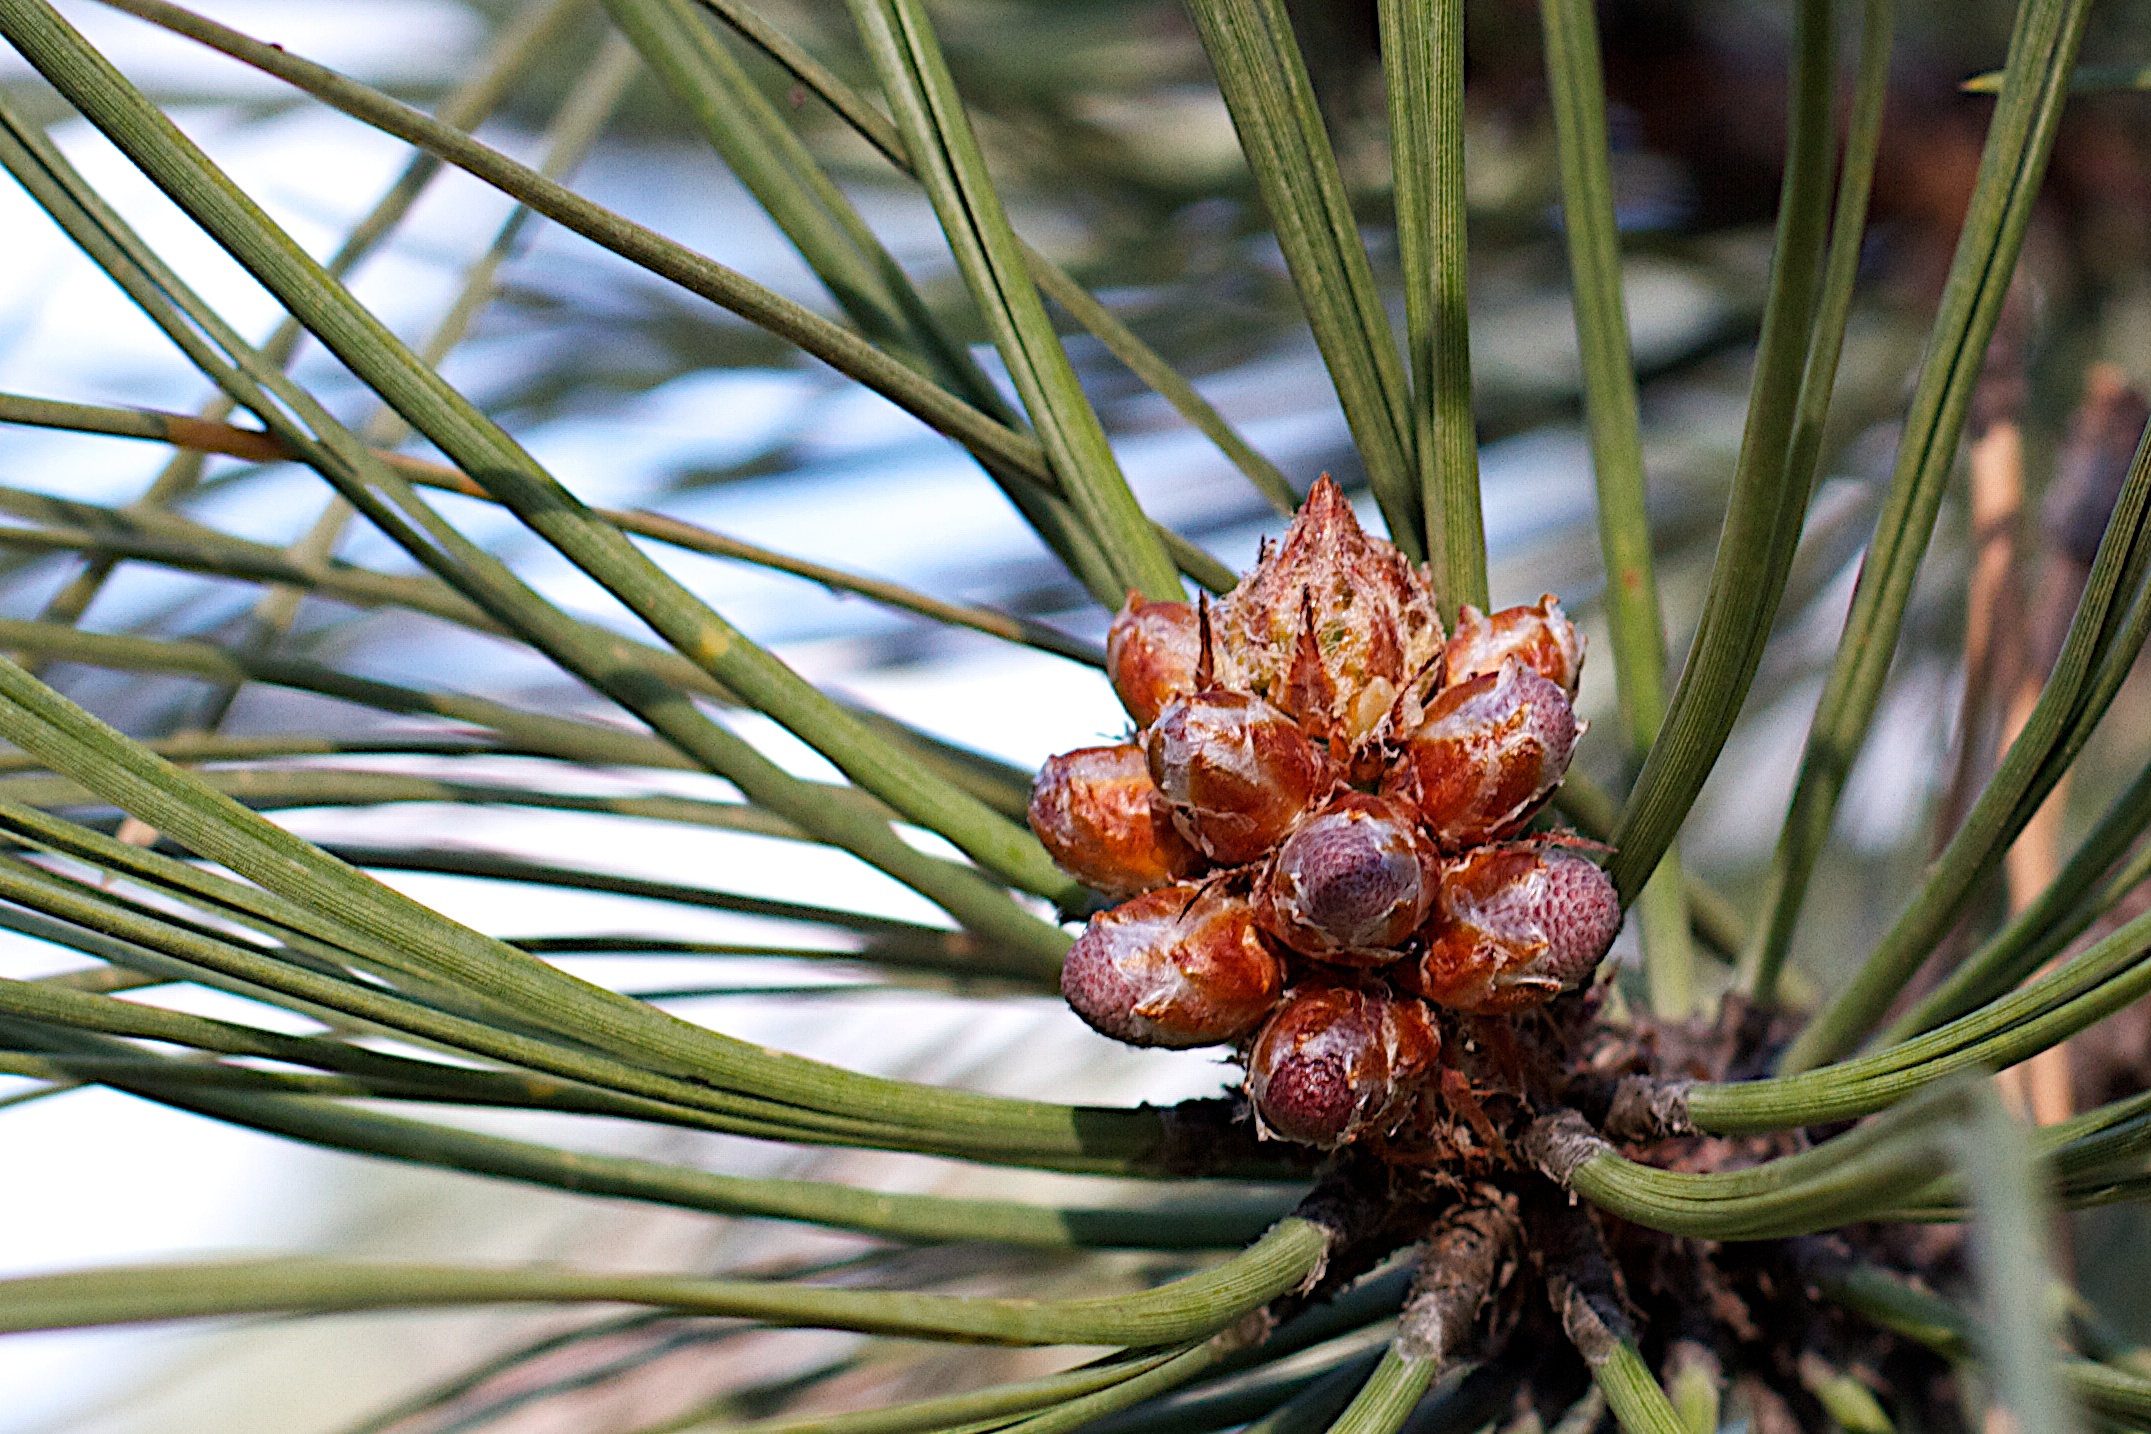
tree, nature, branch, plant, leaf, flower, pine, produce, evergreen, botany, fir, flora, fauna, conifer, close up, spruce, larch, macro photography, flowering plant, pine family, woody plant, land plant